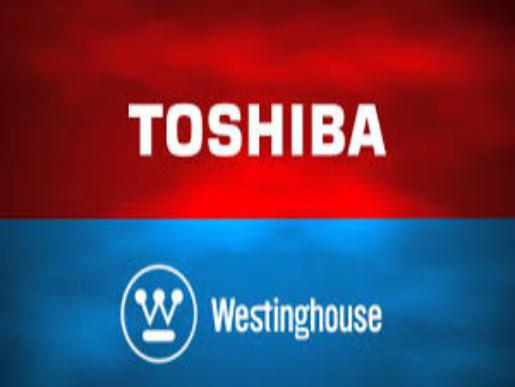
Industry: Electronic